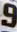
Number: 9